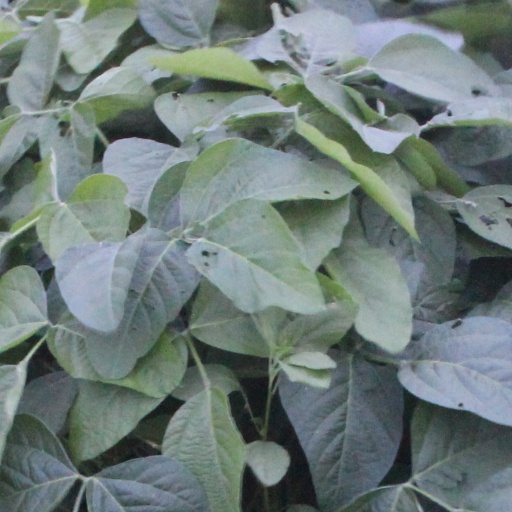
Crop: soybean